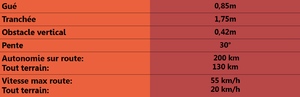
Fiche de mobilité du Flammpanzer II
Le FlammPanzer II est un blindé léger, employé par l'armée allemande durant la Seconde Guerre mondiale. Dérivé du châssis du Panzer II, le Flammpanzer II voit le jour en 1939 sur la volonté d'Hitler, qui s'investit personnellement pour développer le programme des Flammpanzer. Construits au nombre de 150 exemplaires, ils seront presque tous utilisés durant l'opération Barbarossa en 1941 dans la conquête de l'Union soviétique. Rapide et pratique à utiliser, il se montrera très efficace dans la destruction de nids fortifiés et dans le soutien de l'infanterie.